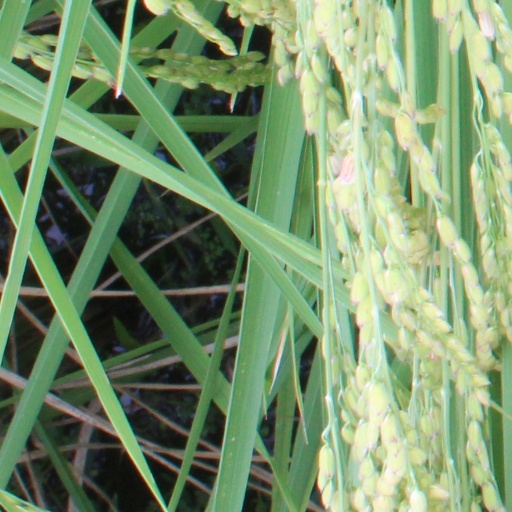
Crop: rice